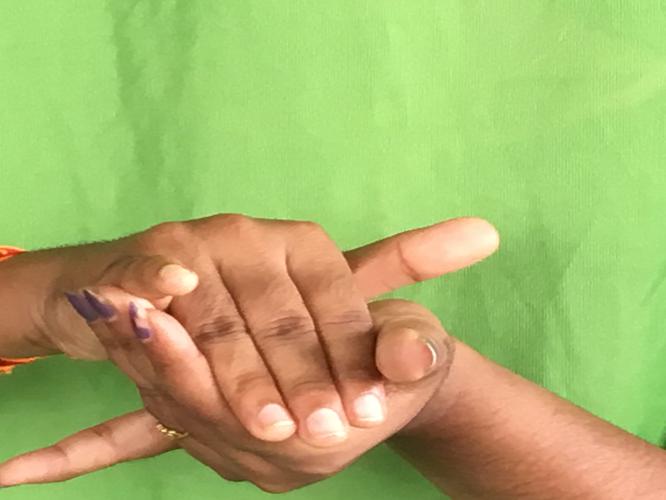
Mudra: Kurma
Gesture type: double_hand